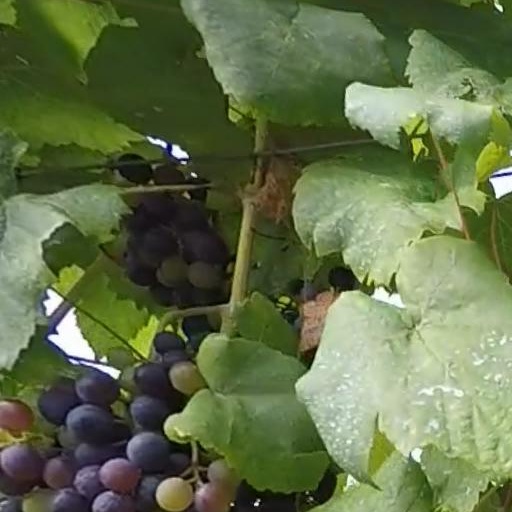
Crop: grape